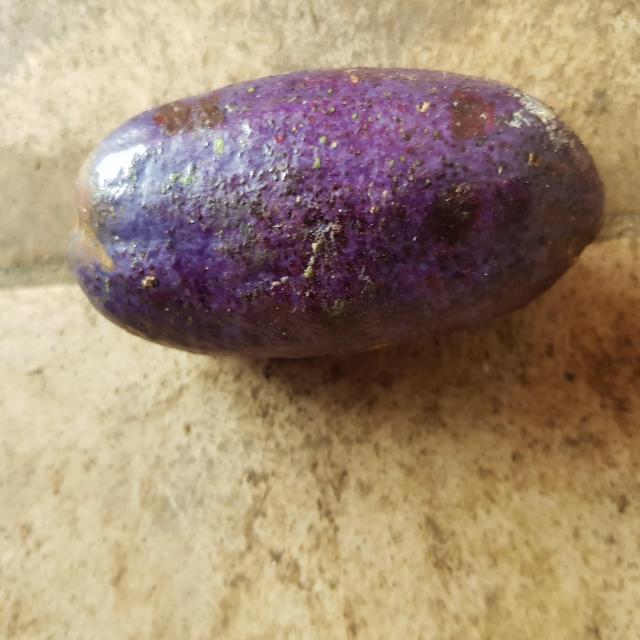
Plum grade: unaffected